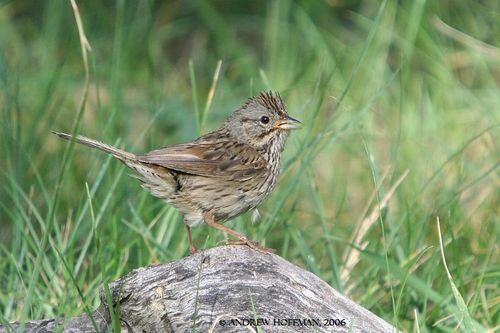
this smaller sized bird has a variation of browns within its feather, followed by a small beak and small, choppy feathers atop its head.
this little bird has a speckled appearance with a little short, sharp bill.
this bird has a mottled brown-grey body, a white breast with black-brown streaks, and a tuft of black-brown feathers on the crown.
a small grey and brown and white patterened bird with a short bill and long tail.
this bird is brown with white spots and has a very short beak.
a small bird with brown plumage and feet, along with a speckled crest.
this bird is light brown with bits of white on the chest and has grey around its eyes.
this bird has wings that are brown and has a short bill
this is a light brown bird with a long tail that stands slightly up and a brown crown that stands up.
a small brown bird with a short pointy beak and brown legs.
Species: Lincoln Sparrow